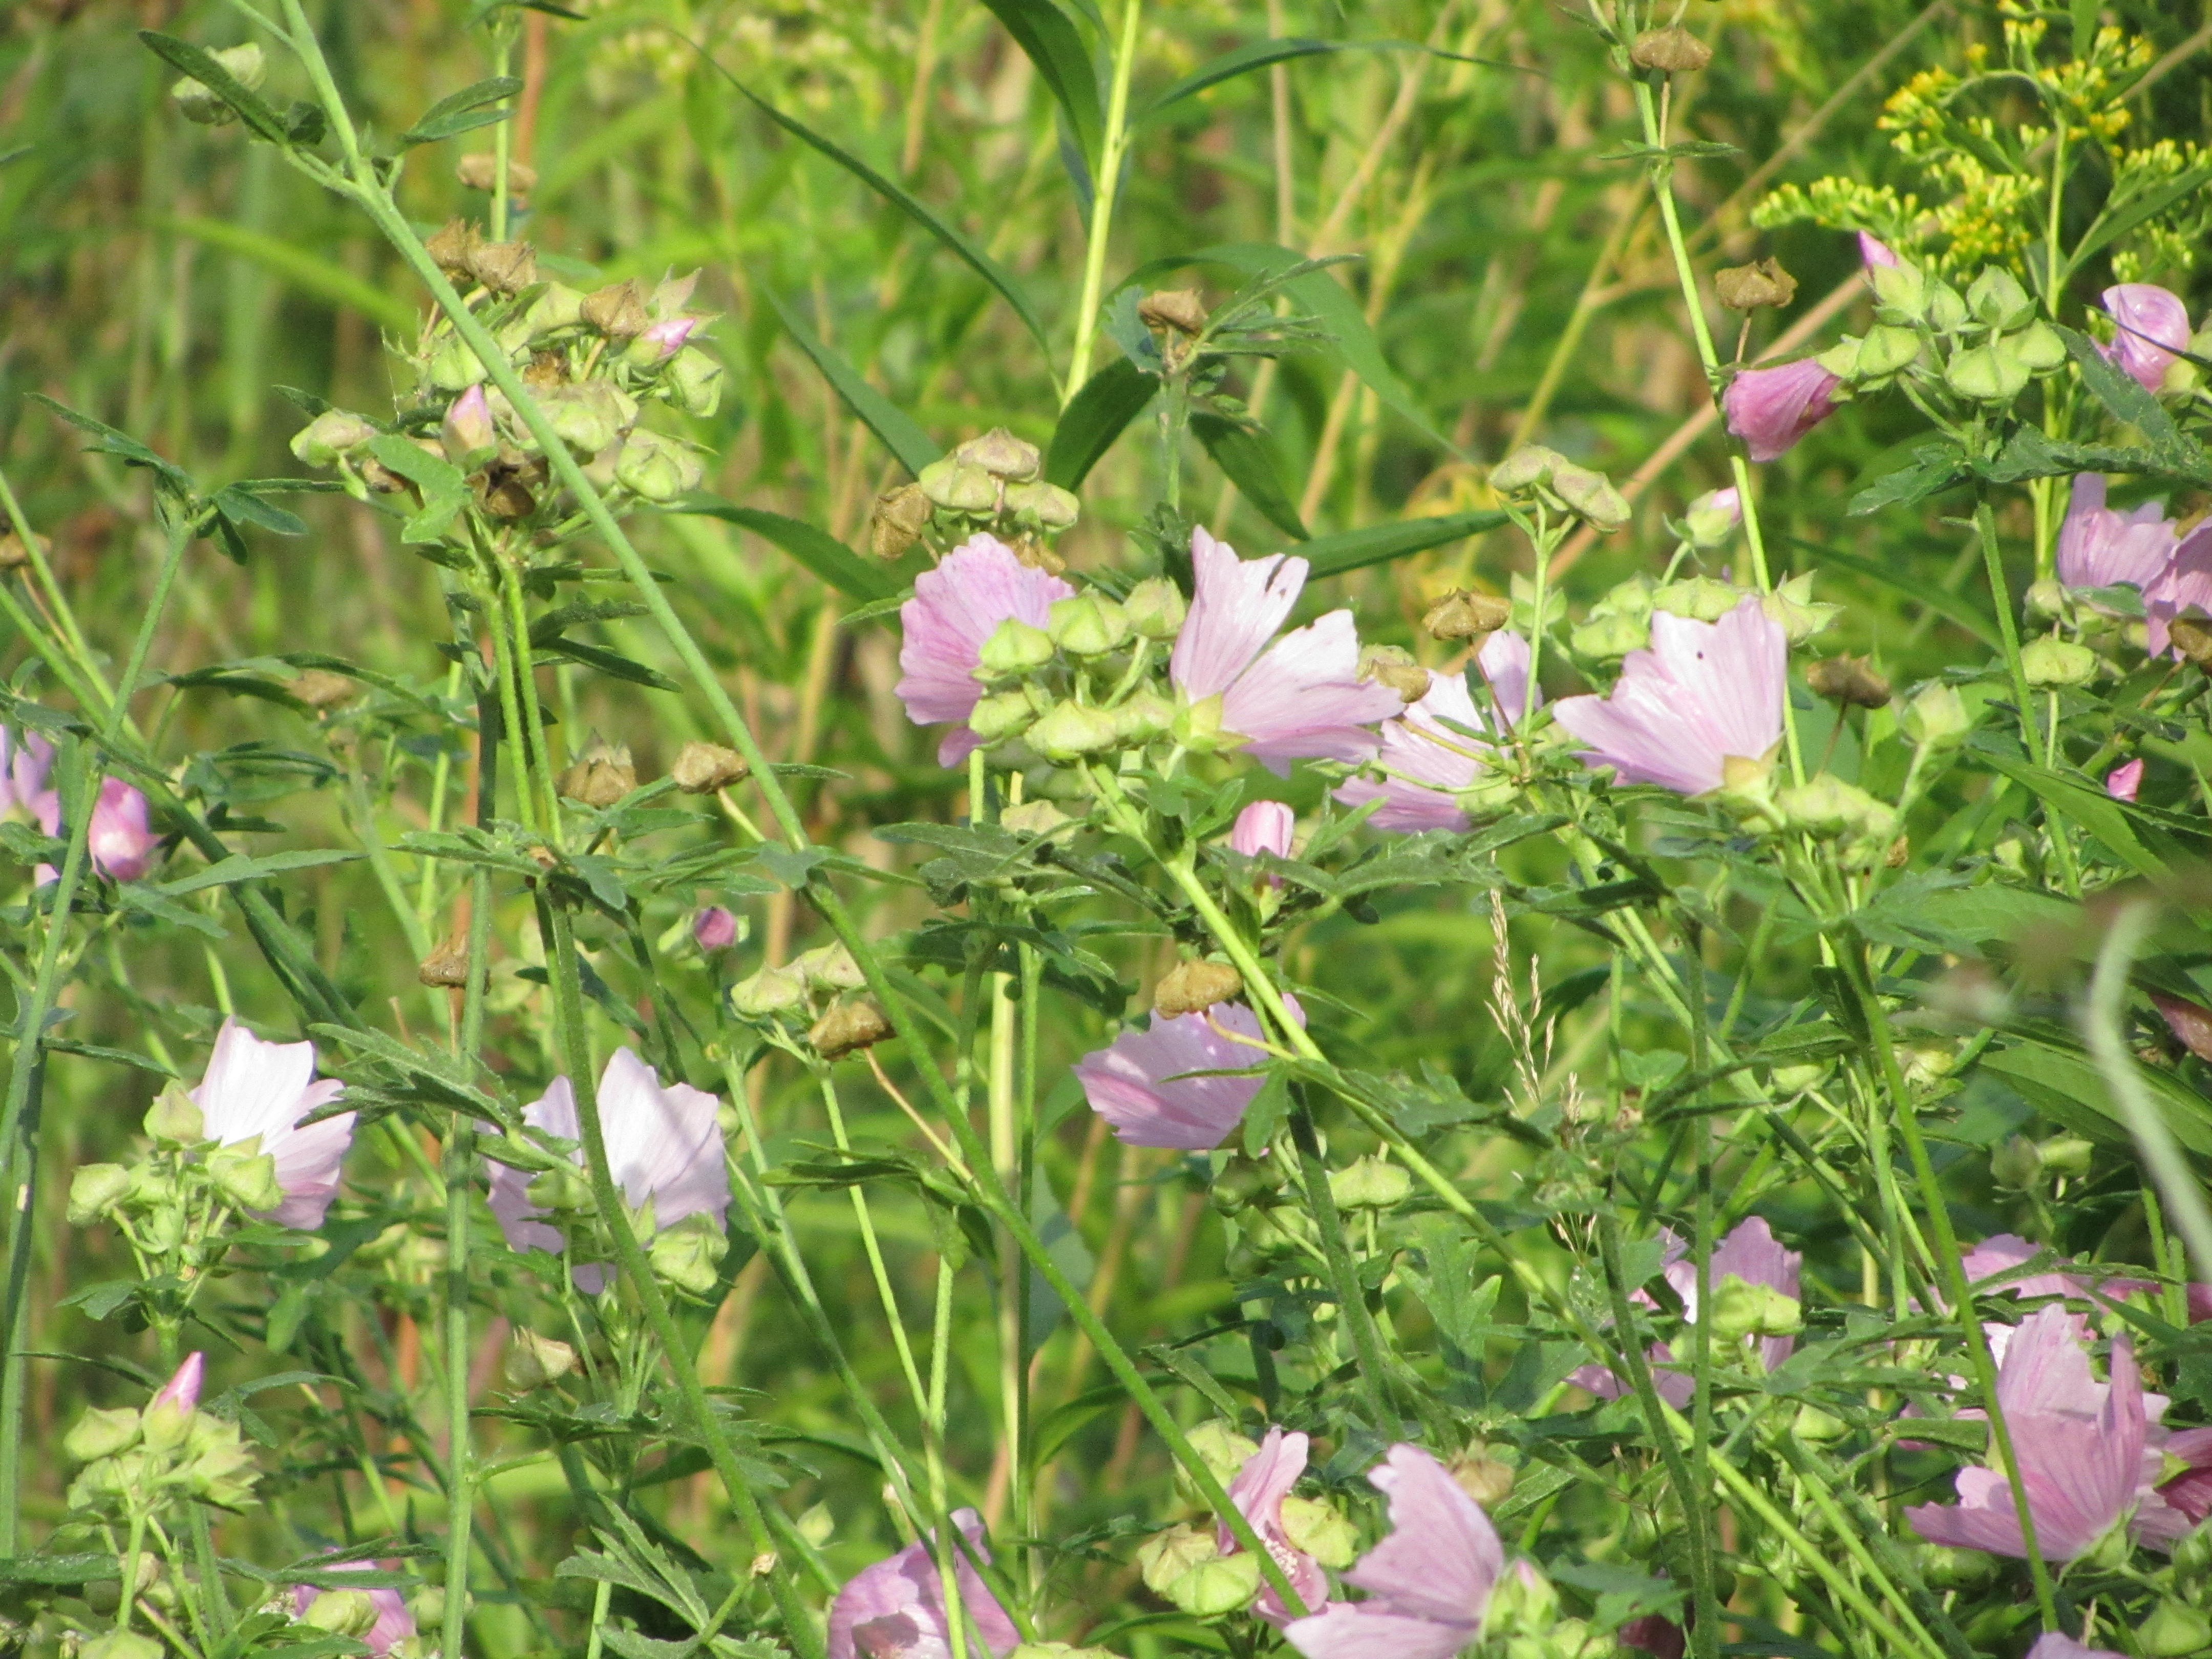
nature, plant, meadow, flower, purple, herb, pink, flora, wildflower, flowers, geranium, pink flower, flowering plant, land plant, everlasting sweet pea, geraniales, paarsenbloemen